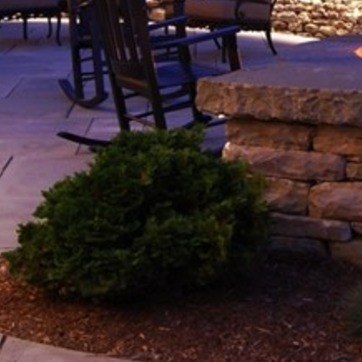
Material: foliage